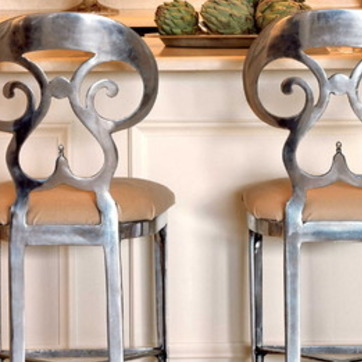
Material: painted